Cirque

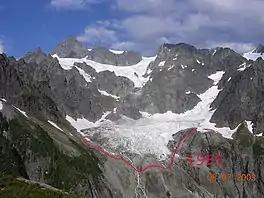
The Lower Curtis Glacier in North Cascades National Park is a well-developed cirque glacier; if the glacier continues to retreat and melt away, a lake may form in the basin

Eventually, the hollow may become a large bowl shape in the side of the mountain, with the headwall being weathered by ice segregation, and as well as being eroded by plucking. The basin will become deeper as it continues to be eroded by ice segregation and abrasion. Should ice segregation, plucking and abrasion continue, the dimensions of the cirque will increase, but the proportion of the landform would remain roughly the same. A bergschrund forms when the movement of the glacier separates the moving ice from the stationary ice, forming a crevasse. The method of erosion of the headwall lying between the surface of the glacier and the cirque's floor has been attributed to freeze-thaw mechanisms. The temperature within the bergschrund changes very little, however, studies have shown that ice segregation (frost shattering) may happen with only small changes in temperature. Water that flows into the bergschrund can be cooled to freezing temperatures by the surrounding ice, allowing freeze-thaw free mechanisms to occur.